Crop diversity

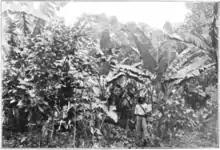
Traditional mixed crop (polyculture) cultivation of cacao and banana, Trinidad, 1903

Modern plant breeders develop new crop varieties to meet specific conditions. A new variety might, for example, be higher yielding, more disease resistant or have a longer shelf life than the varieties from which it was bred. The practical use of crop diversity goes back to early agricultural methods of crop rotation and fallow fields, where planting and harvesting one type of crop on a plot of land one year, and planting a different crop on that same plot the next year. This takes advantage of differences in a plant's nutrient needs, but more importantly reduces the buildup of pathogens.